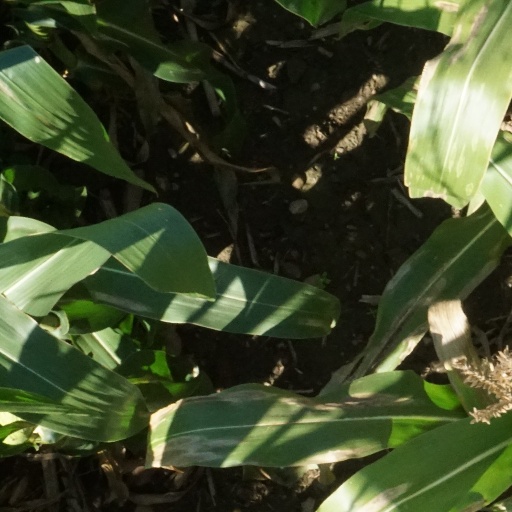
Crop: maize; corn